John Latham (1761–1843)

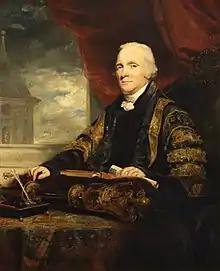
John Latham, 1816 engraving

John Latham (29 December 1761 – 20 April 1843) was an English physician. He became President of the Royal College of Physicians, and also updated their "Pharmacopoeia".